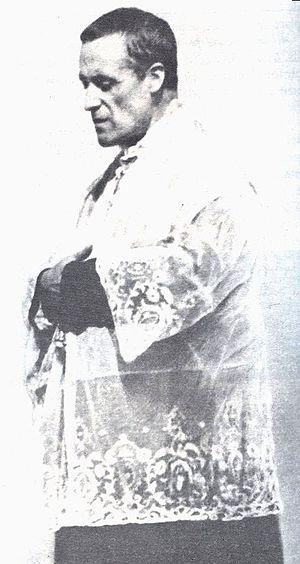
Le pape Jean-Paul II a canonisé, pendant son pontificat 482 saints, au cours de 52 cérémonies de canonisation, parmi lesquelles 38 se sont déroulées au Vatican et 14 au cours des visites pastorales qu'il a effectuées hors d'Italie. En presque 27 ans de pontificat, Jean-Paul II a quasiment canonisé autant de personnes que durant les cinq derniers siècles.
Cette page dresse la liste des béatifications prononcées par le pape Jean-Paul II.
José Maria Rubio y Peralta, né le 22 juillet 1864 à Dalías, Almeria, et mort le 2 mai 1929, à Aranjuez, est un prêtre jésuite espagnol. Son activité pastorale et socio-caritative en faveur des pauvres et laissés-pour-compte de la ville de Madrid le fit surnommer Apôtre de Madrid. Canonisé en 2003 par Jean-Paul II lors de sa visite à Madrid, il est liturgiquement commémoré le 2 mai.